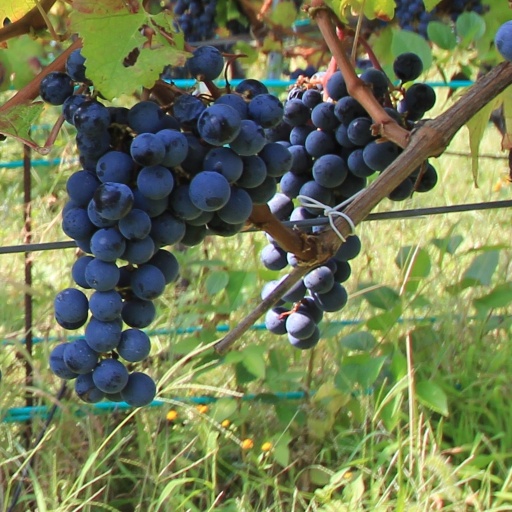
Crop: grape